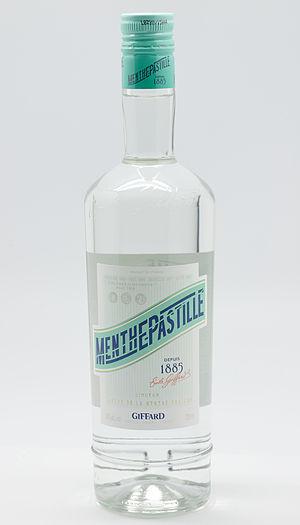
La cuisine angevine est décrite par Curnonsky, surnommé le « prince des gastronomes » par la revue Le bon gîte et la bonne table, comme « le paradis de la digestion paisible » :
La menthe-pastille est une boisson alcoolisée.
Giffard est une société française de fabrication de liqueurs située à Avrillé, en Maine-et-Loire.